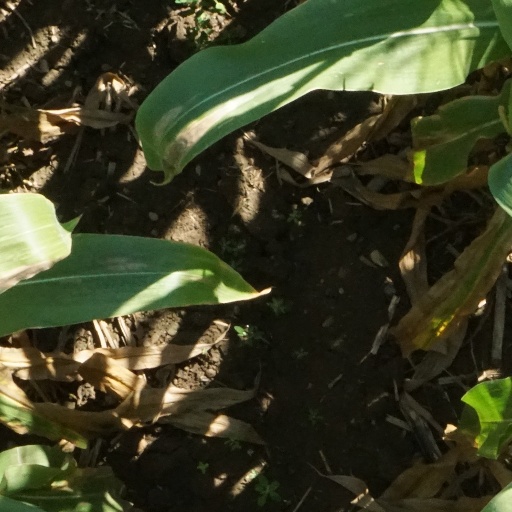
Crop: maize; corn